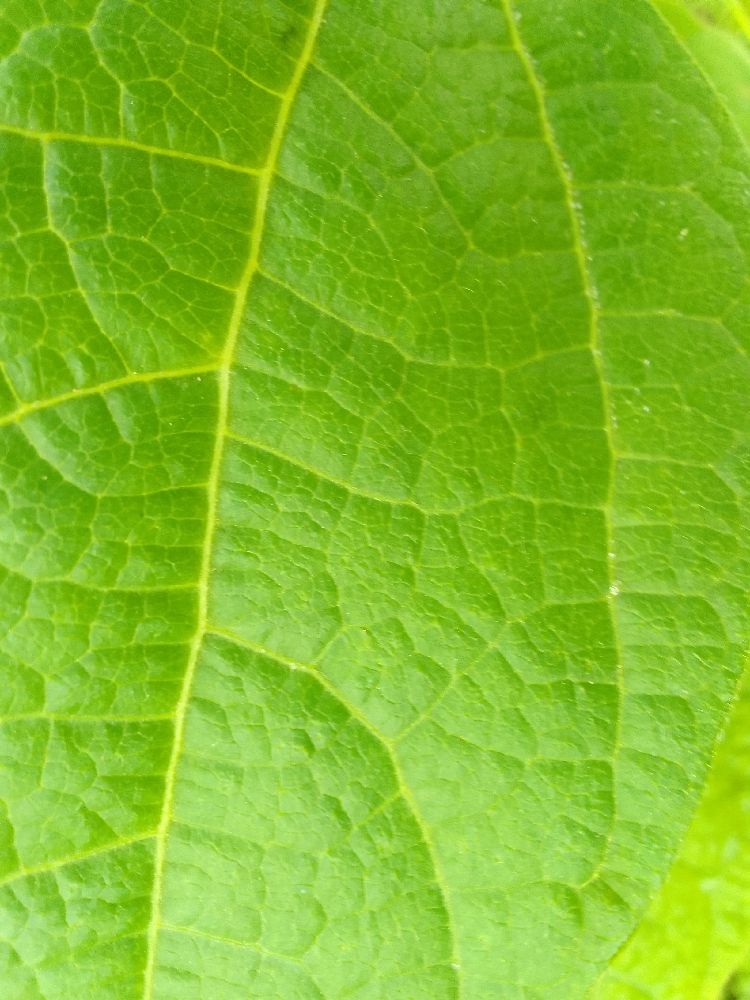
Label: healthy